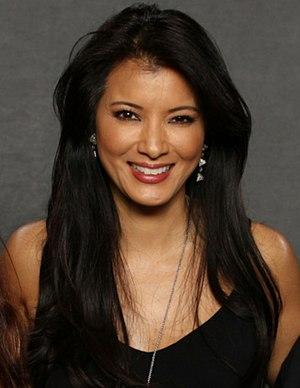
Lady Deathstrike est une super-vilaine qui apparait dans les comics publiés par Marvel. Elle fait sa première apparition en 1983, dans Daredevil v1 #197 de Bill Mantlo, Sal Buscema, et Chris Claremont. Mais c'est dans Alpha flight #33, en 1986, qu'elle fut révélée sous son identité de Deathstrike par Dennis O'Neil & Larry Hama.
Les 100 est une série télévisée américaine développée et produite par Jason Rothenberg, dont l'histoire est directement inspirée des romans éponymes de Kass Morgan et diffusée depuis le 19 mars 2014 sur le réseau The CW.
Kelly Hu est une actrice et ex-mannequin américaine, née le 13 février 1968 à Honolulu, Hawaï. Elle fait 1,65 m.
Les Tortues Ninja / Les Aventures des Tortues Ninja pour sa cinquième saison, est une série télévisée d'animation américaine en 124 épisodes de 22 minutes créée par Kevin Eastman et Peter Laird, diffusée du 29 septembre 2012 au 12 novembre 2017 sur Nickelodeon.